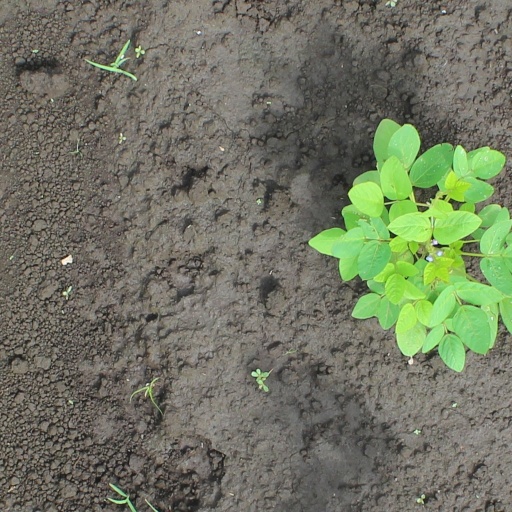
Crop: soybean